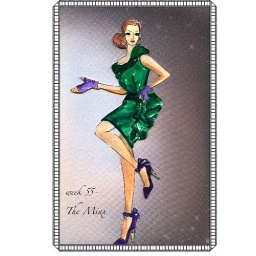
my version of a dress designed by the house of Lavin. watercolor and pitt pens on scrapbooking paper.